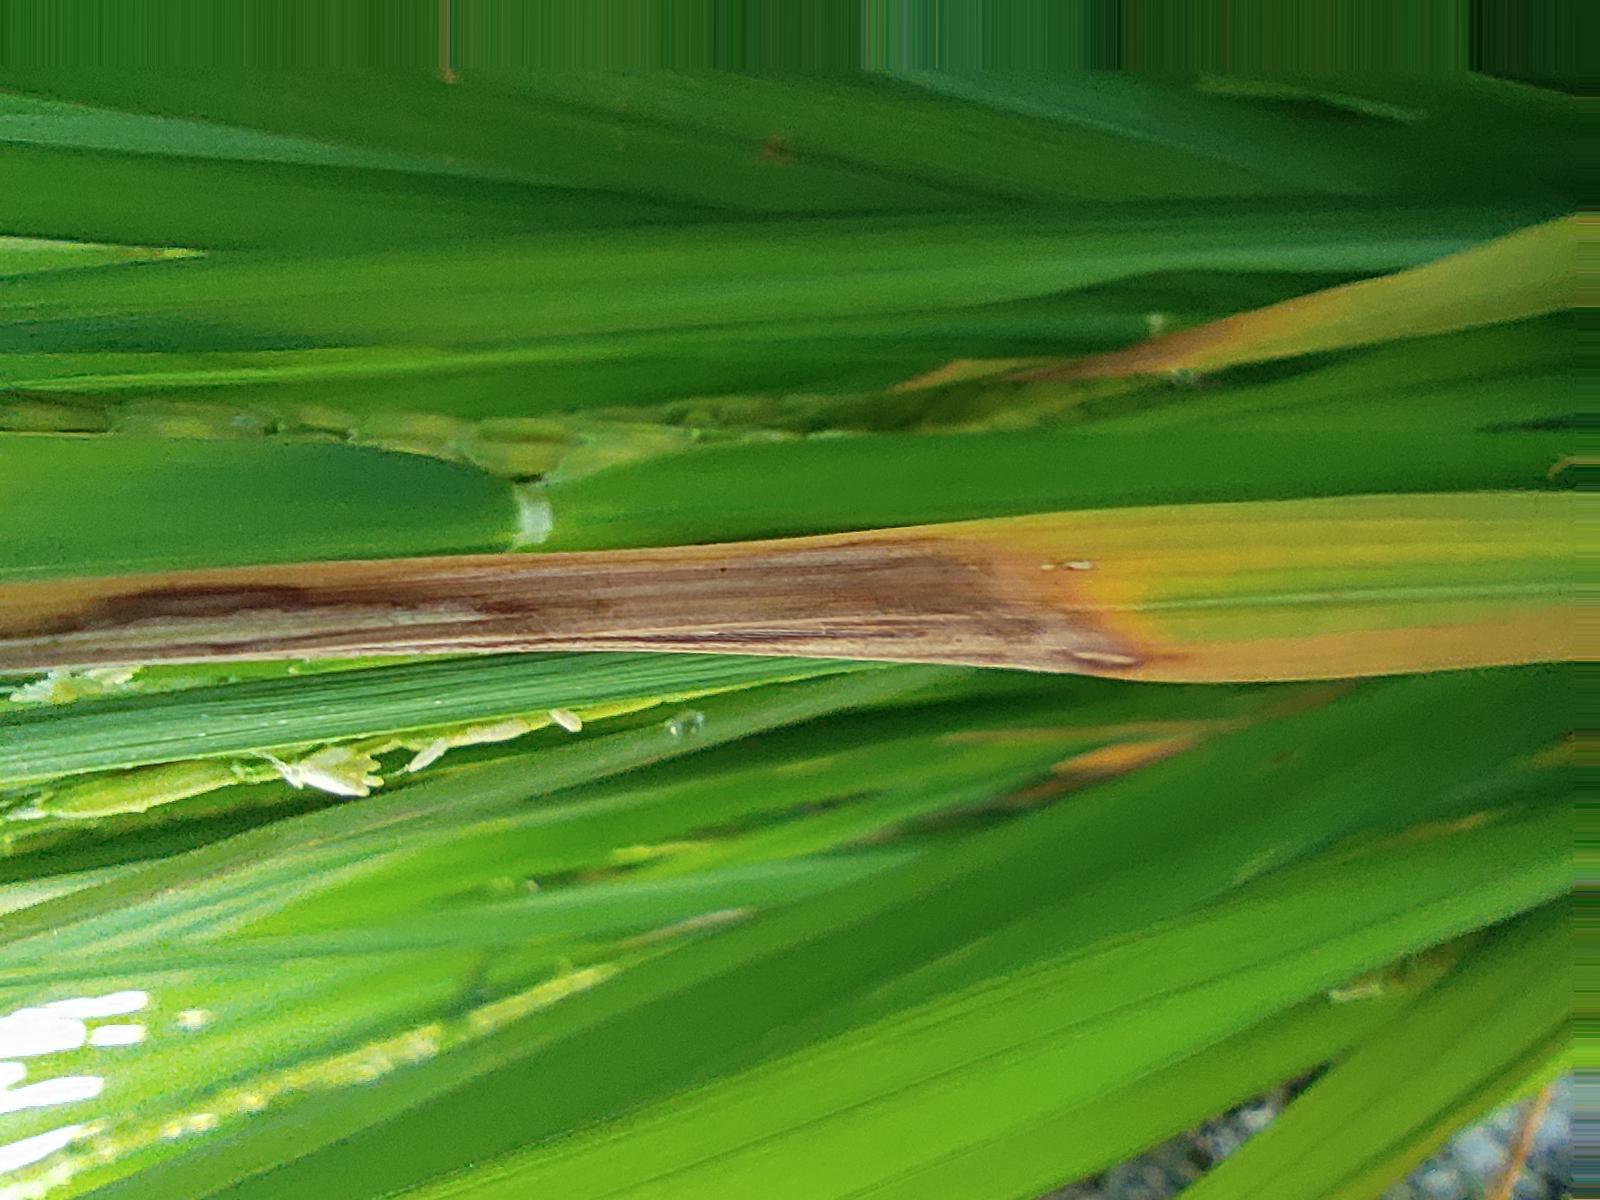
Nhãn: Bệnh Cháy lá ( Leaf scald )